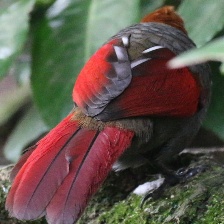
Species: RED TAILED THRUSH
Scientific name: NEOCOSSYPHUS RUFUS